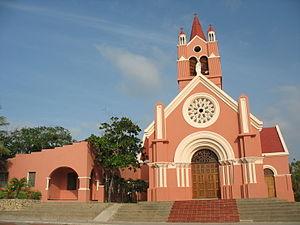
Puerto Colombia est une municipalité située dans le département d'Atlántico, en Colombie.